Pinzón brothers

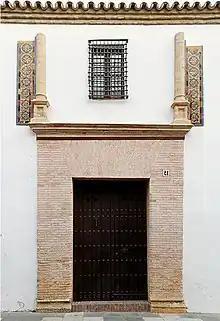
Pinzón family house in Palos, now Casa Museo de Martín Alonso Pinzón.

Martín Alonso Pinzón (c. 1441 – c. 31 March 1493) was the oldest of the brothers, and captain of the "Pinta" on Columbus's first voyage.